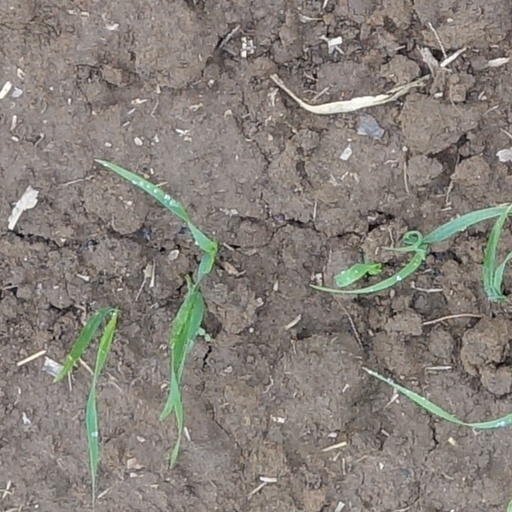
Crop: wheat